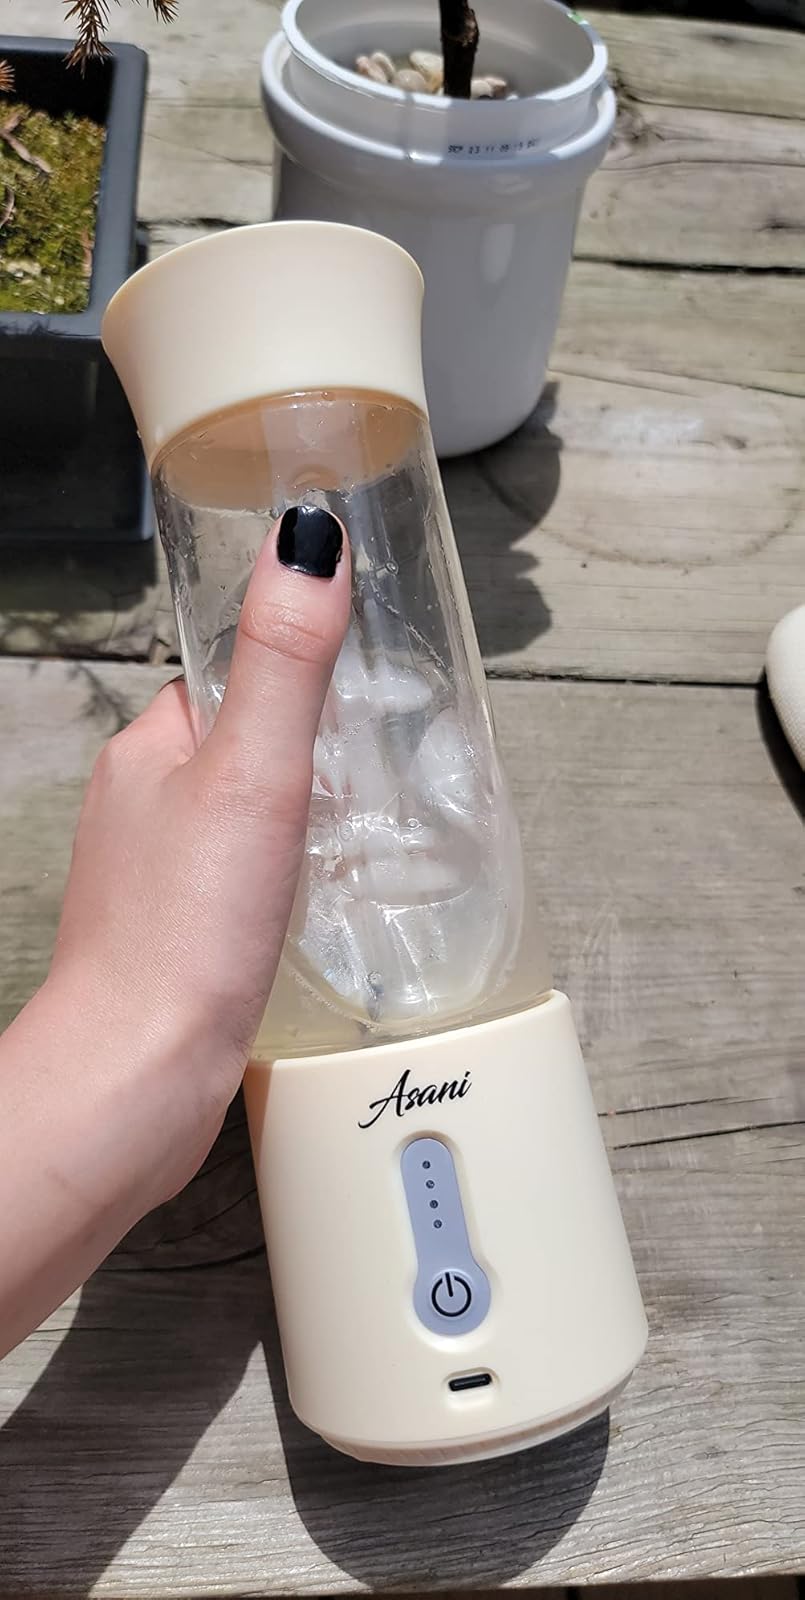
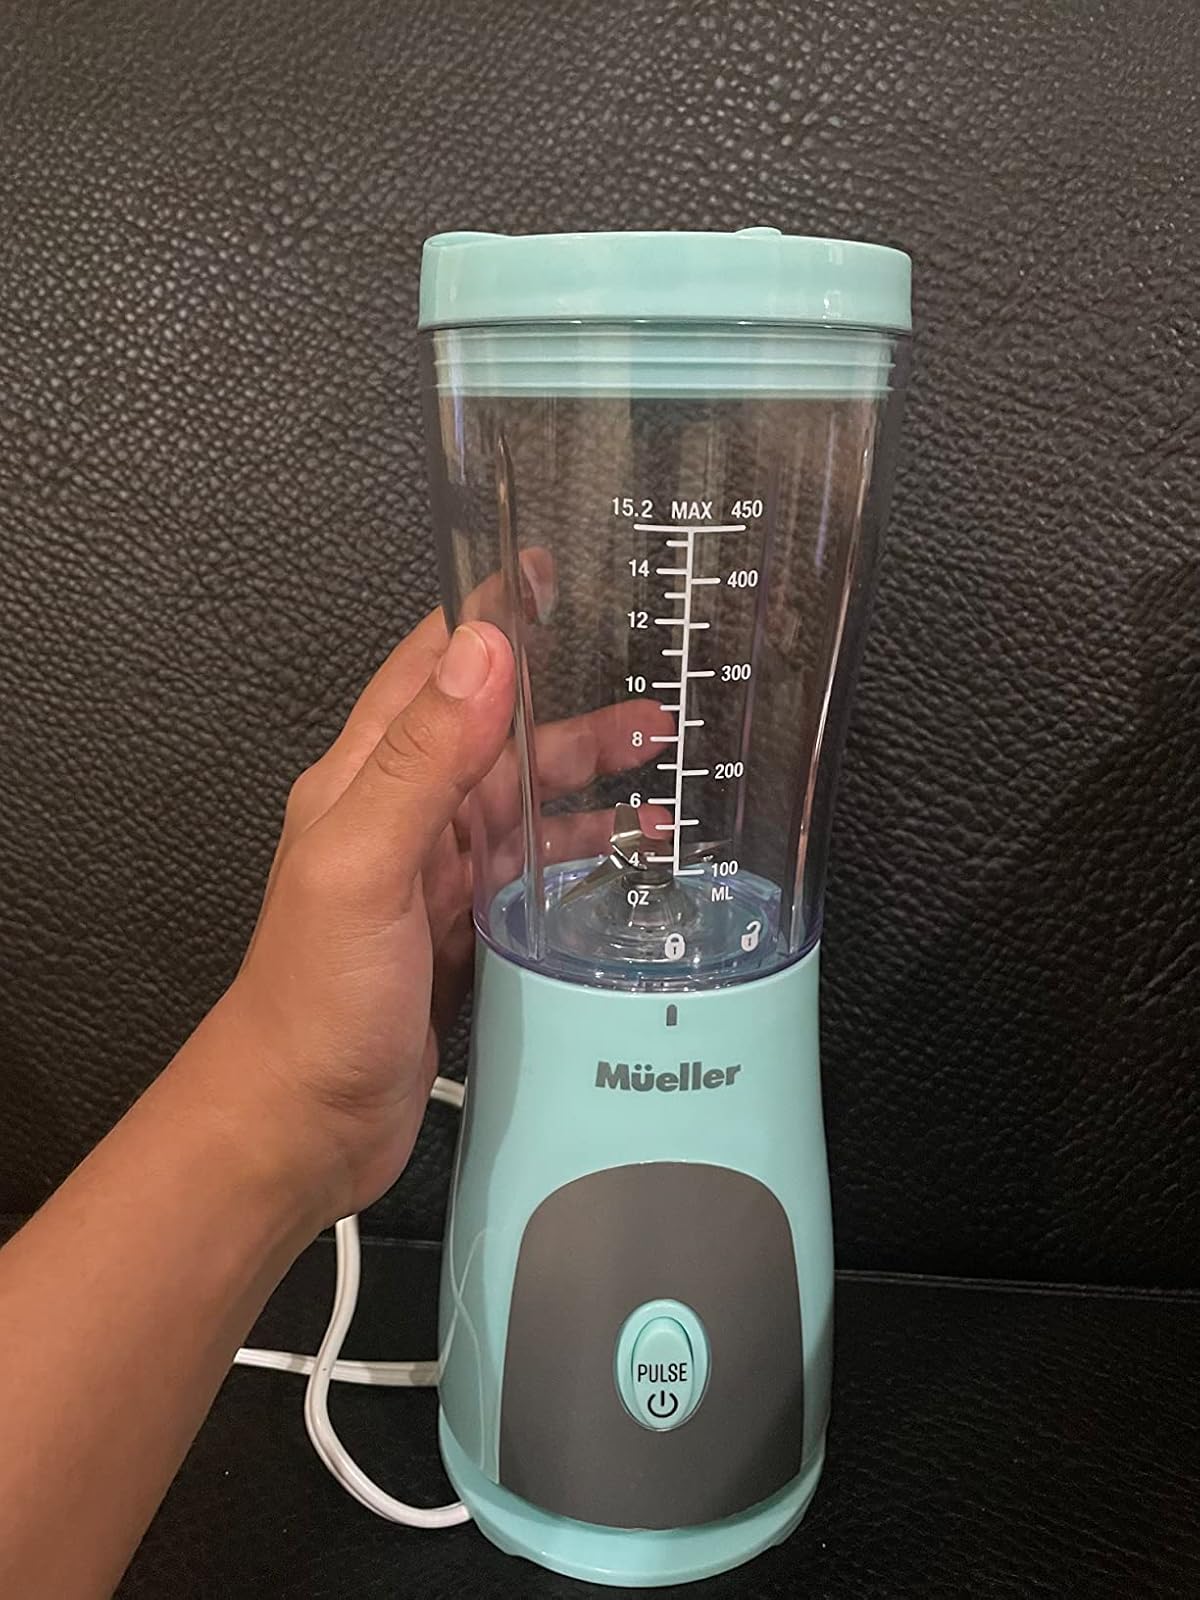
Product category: items_blender
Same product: no